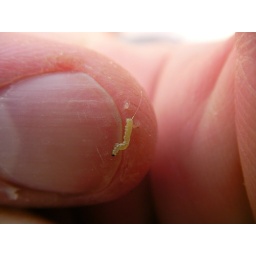
Yesterday I saw a couple white moths in our garden. Today I spotted some tiny caterpillars on our broccoli.